Jan Peszek

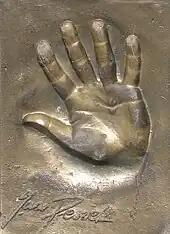
Jan Peszek's handprint and signature in Międzyzdroje

He has two children, both of whom are engaged in the arts: Maria, a singer and Błażej, an actor. He has strongly criticised the conservative Prawo i Sprawiedliwość party and the affiliated TVP television network.